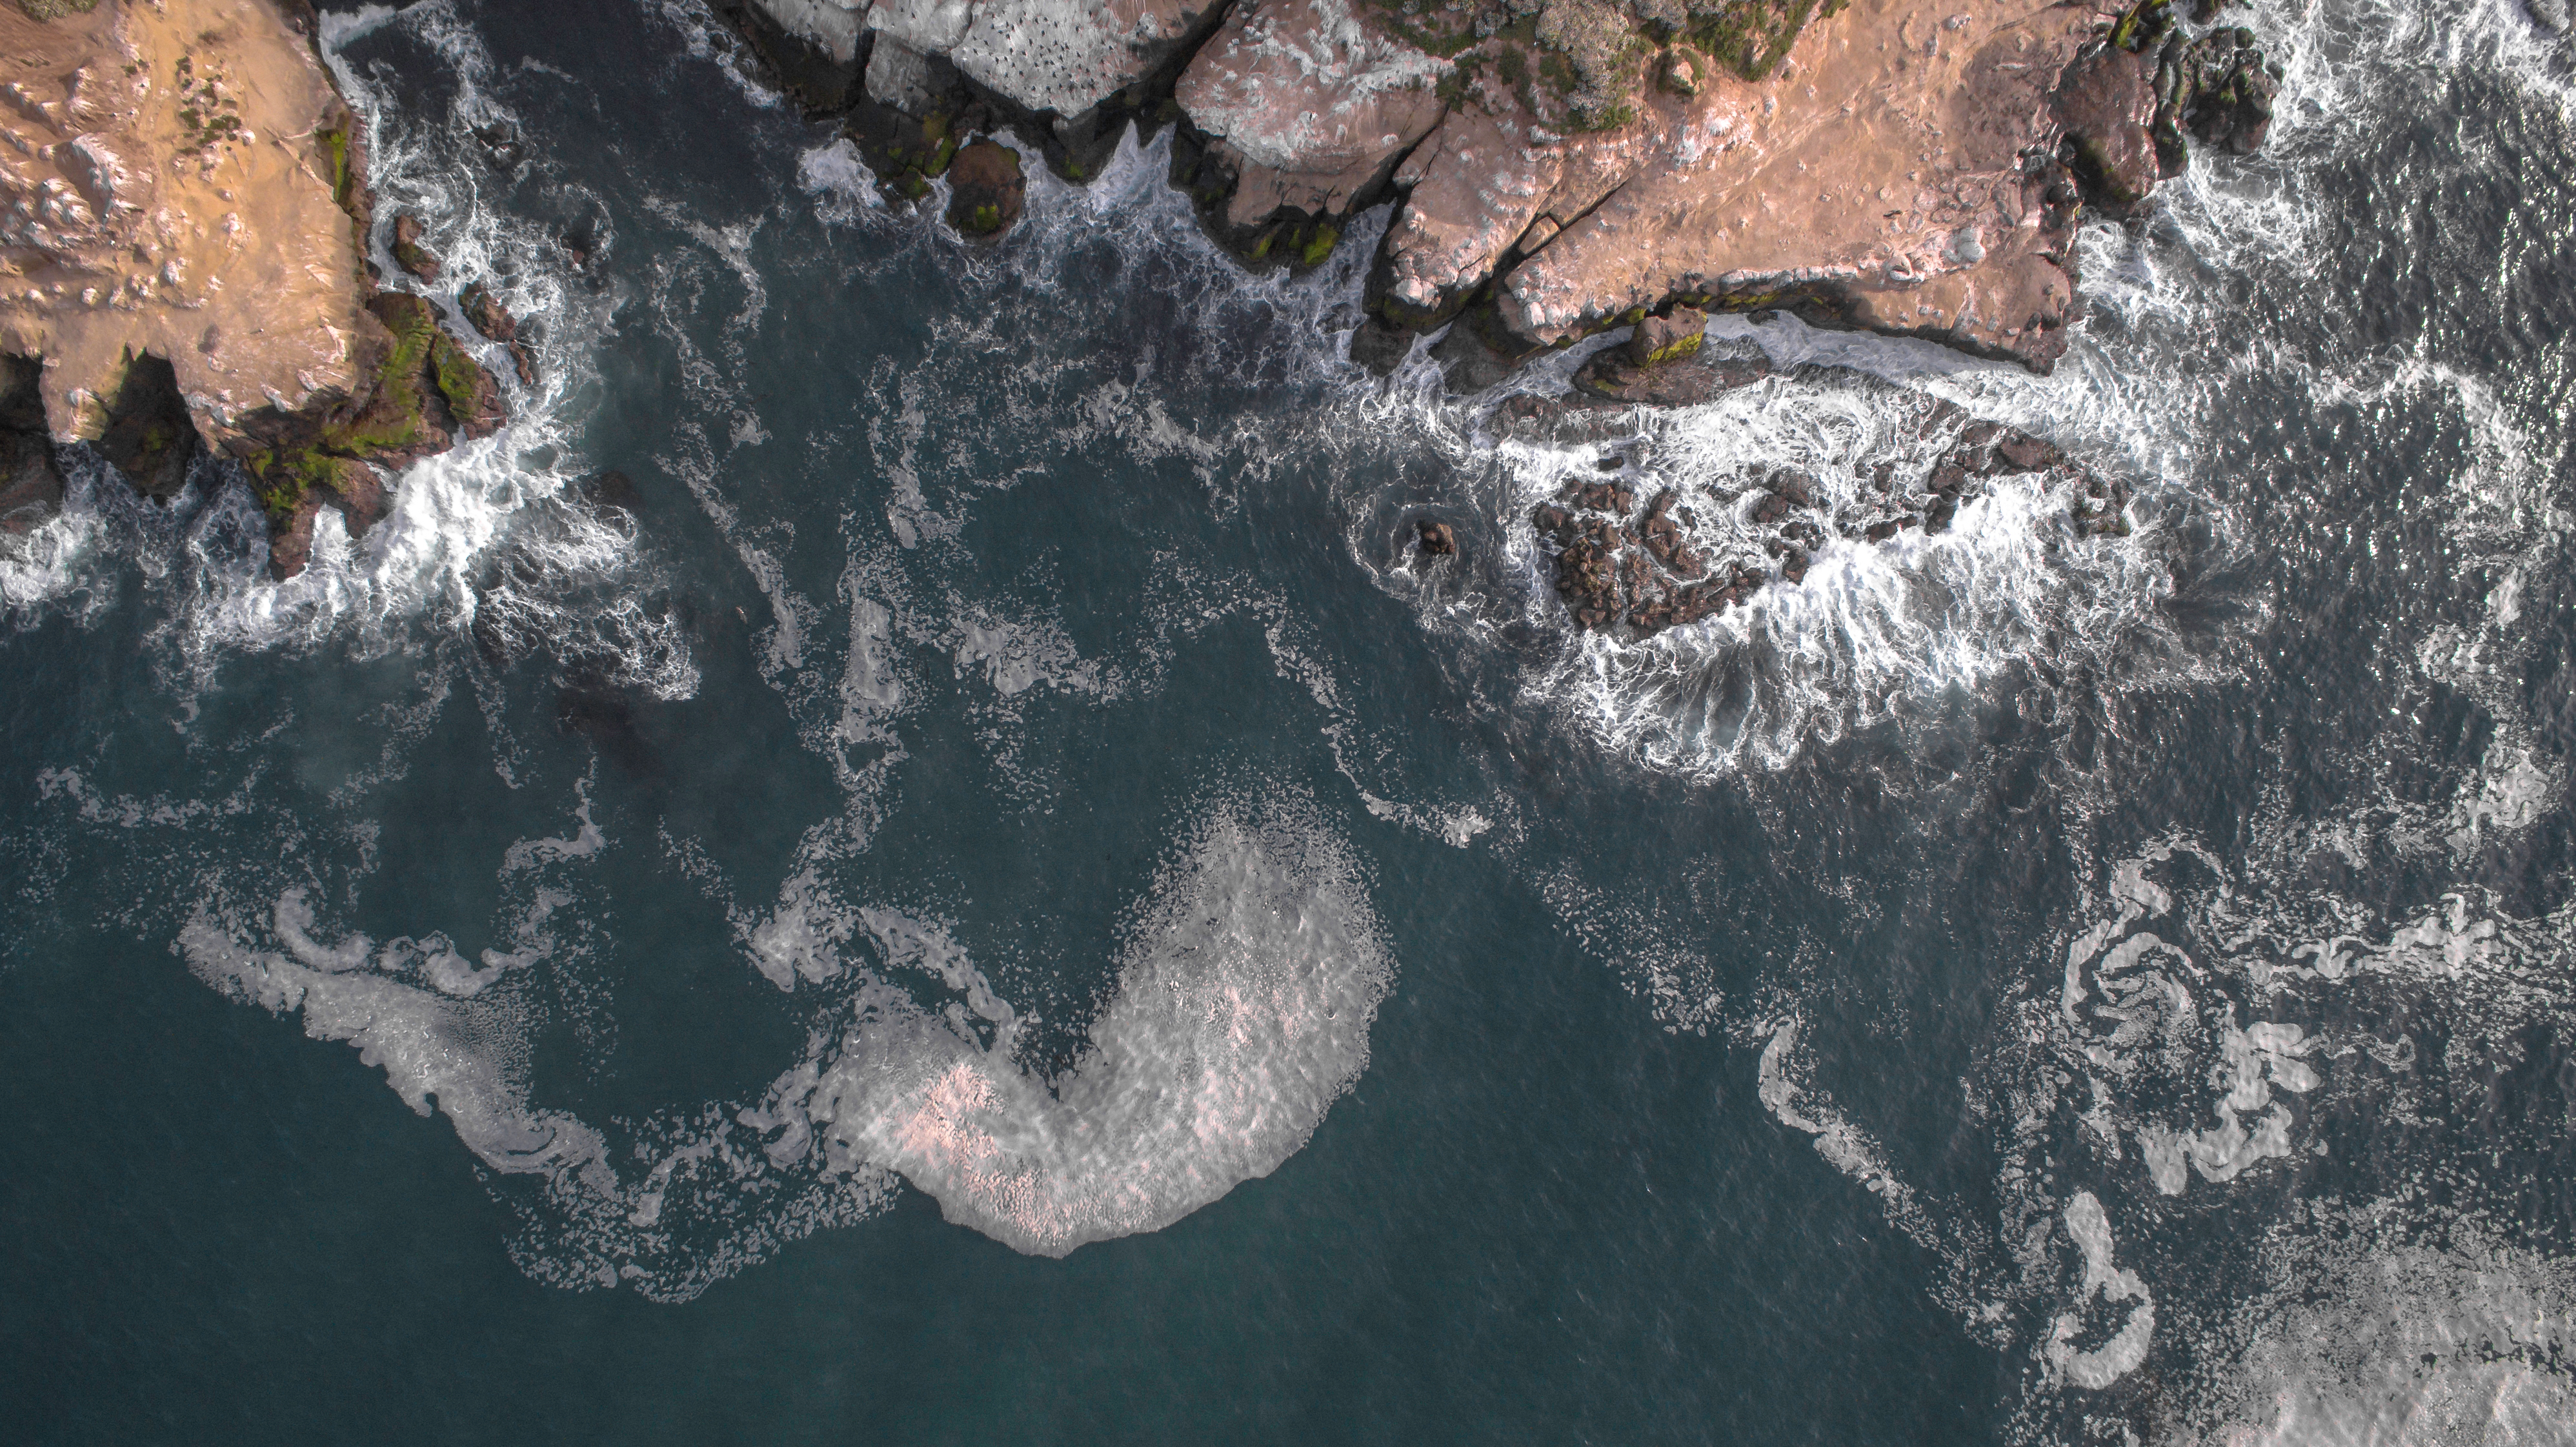
water, ice, rapid, terrain, geology, aerial photography, geological phenomenon